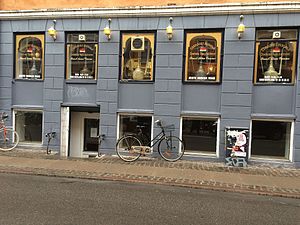
Gry
Gry lå i denne kælder i Sankt Peders Stræde
Gry Record Store lå i denne kælder, Sankt Peders Stræde, København
Gry var en pladebutik, der lå i kælderen i Sankt Peders Stræde 35 i København. Butikken var meget populær blandt progressive rock-fans, punks og helt generelt blandt folk med smag for mere subkulturelle eller smalle udgivelser. Butikken havde i punkperioden rigtig mange af de mest relevante udgivelser fra England og USA m.m.